Question: What color is the branch?
Tambaya: Wanne launi ne reshen?
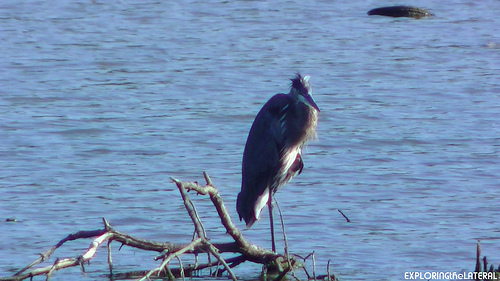
Answer: Brown.
Amsa: Ruwan ƙasa- ƙasa.